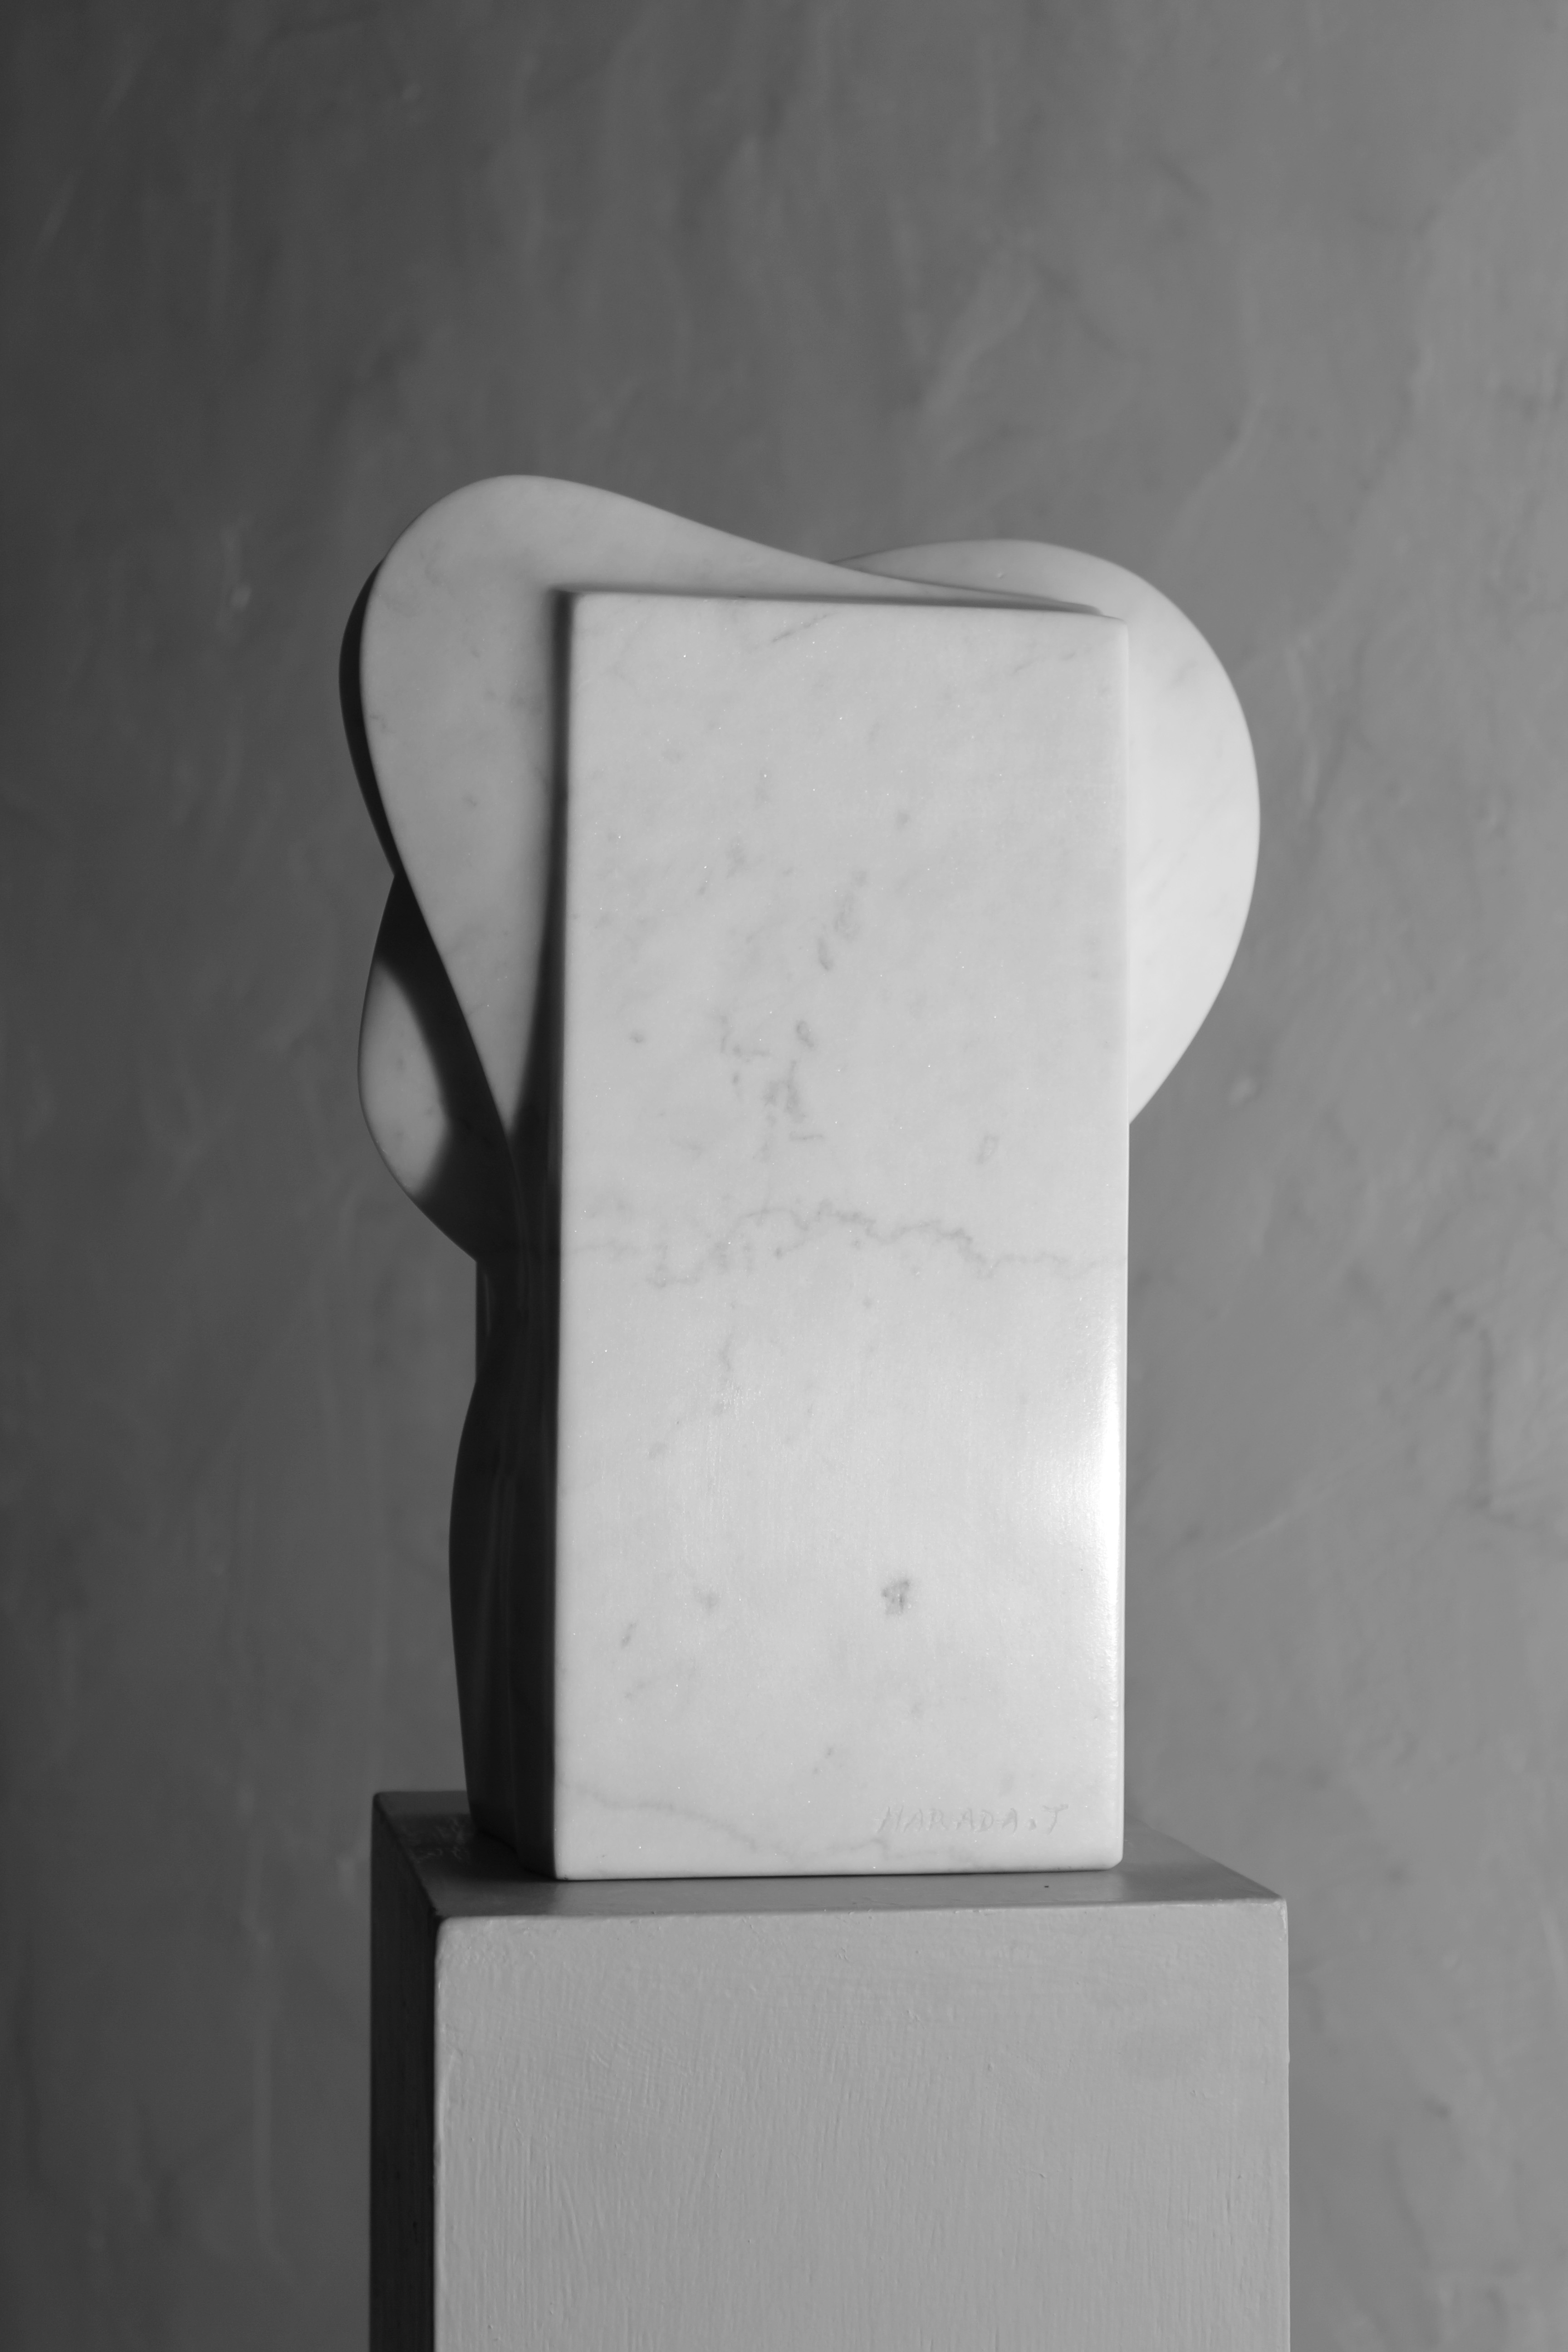
black and white, white, france, europe, statue, friendship, monochrome, lighting, artwork, sculpture, french, culture, picture frame, shape, monochrome photography, tetsuo, harada